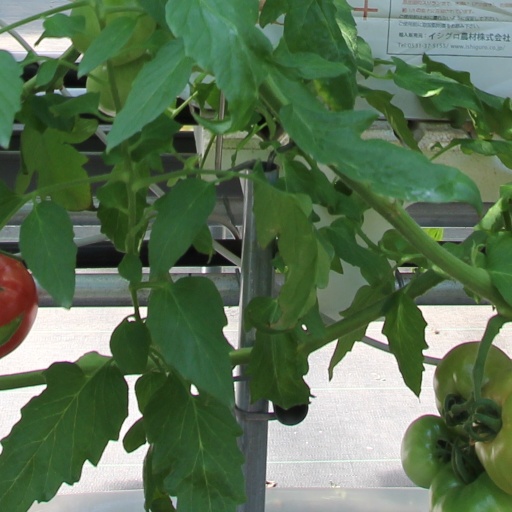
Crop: tomato